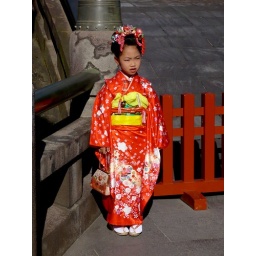
A day in Kamakura. Little girl in traditional clothes